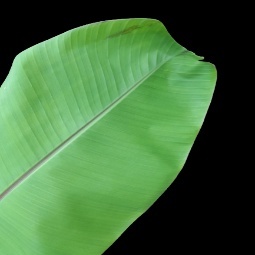
Label: Calcium